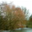
Label: willow_tree